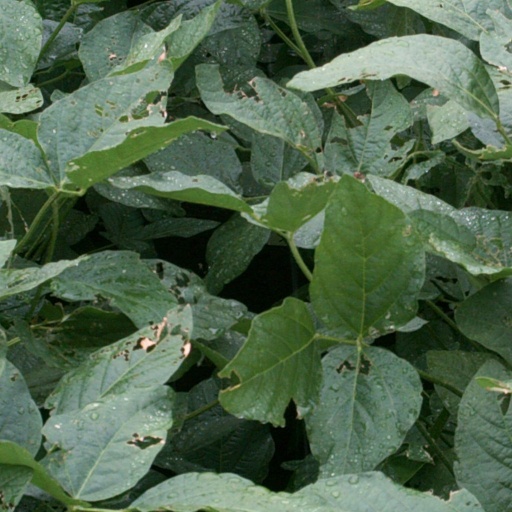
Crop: soybean